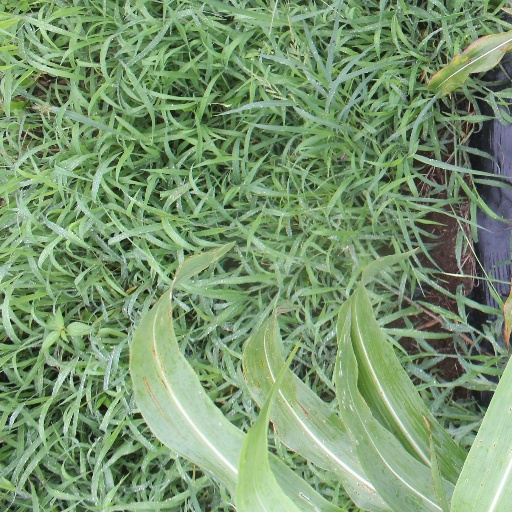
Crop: sorghum